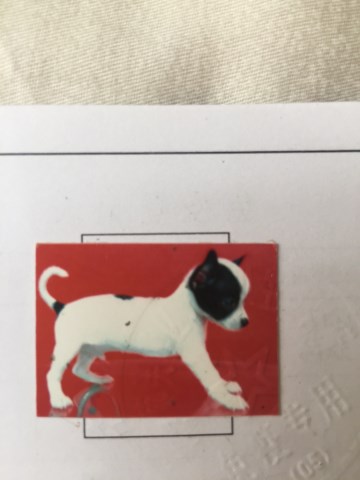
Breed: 420-n000124-Chihuahua